Karad

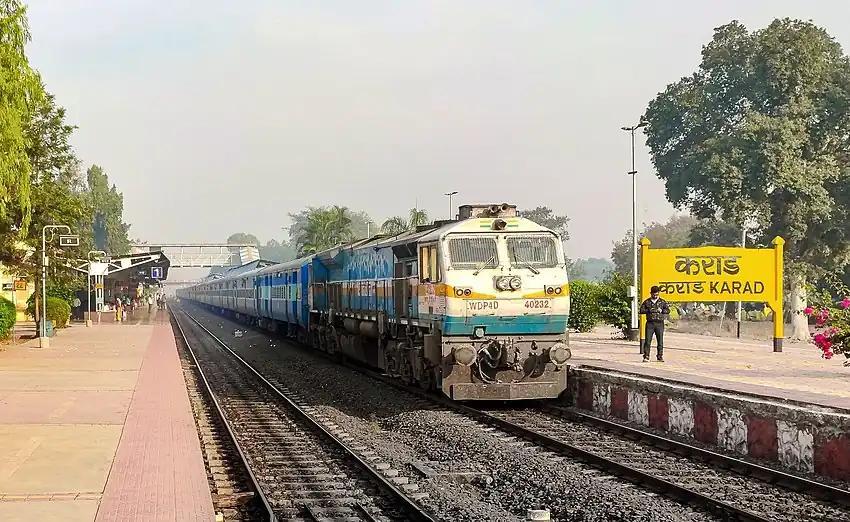
Karad Railway Station

The city has a major hall for cultural activities and exhibitions: Yashwantrao Chavan Memorial - Town Hall. Cultural events of various organizations and gatherings of schools are also held here. The "Venutai Chavan Hall" is used for classical concerts, conducting national and international seminars on topics like science, space, traditions, culture, spirituality, etc.